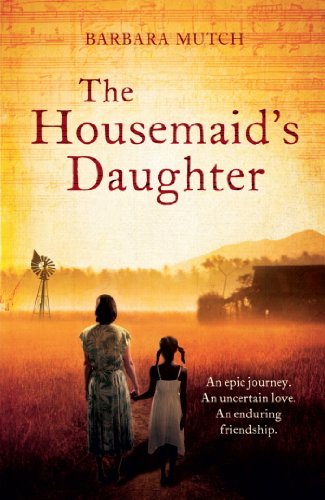
The Housemaid's Daughter
Category: Buy a Kindle
Review ''A compelling story . . . Ada's voice is by turns as lyrical and fierce as the music she plays on her beloved piano . . . Mutch evokes compassion for this stark and beautiful land and for the characters who strive to find their place amidst the turmoil that grips it.'' --Patricia Falvey, bestselling author of The Yellow House ''[An] exquisite debut . . . This is a book to be cherished, one that will grow deeper and richer with re-reading.'' --Anna Jean Mayhew, author of The Dry Grass of August ''If you loved The Help , try The Housemaid's Daughter . . . The friendship at its center will leave your heart singing.'' -- Good Housekeeping (UK)''Mutch's sprawling debut spans five decades of South Africa's richest -- and most painful -- history . . . A vividly drawn setting and Ada's consistent, special voice drive the story and keep the pages turning.'' -- Publishers Weekly ''A shared love of the piano brings two women together across the racial divide of apartheid South Africa . . . Mutch's . . . setting is a fascinating one, and she does an excellent job of showing the horrifying effects of apartheid law on individual lives. The book may hold special appeal for music fans thanks to the numerous classical and South African jazz pieces lovingly referenced throughout.'' -- Library Journal ''In this moving first novel, Mutch's lilting prose summons the stark South African landscape, making readers feel the heat of the Karoo Desert and fear the rising waters of the Groot Vis. More than that, Mutch conveys the joys of dancing and music, the exultation of hope and courage, and the pain of being ostracized for one's skin color. Rich in detail and subtle in its politics, this affecting novel tells a poignant, inspiring story.'' -- Booklist (starred review) ''Told from an interesting perspective and in a clear, sincere voice, this is a compelling story that sweeps readers into the life of a woman caught between two worlds, whose forbidden friendship with her mistress leads to tragedy and triumph. Poignant and gripping storytelling holds readers from beginning to end in this book that is as thought-provoking as it is lyrical.'' -- RT Book Reviews (4½ stars) --This text refers to the mp3_cd edition. About the Author BARBARA MUTCH was born and raised in South Africa, the granddaughter of Irish immigrants. She is married with two sons and divides her time between Cape Town and London. --This text refers to the mp3_cd edition. From Booklist *Starred Review* Irish émigré Cathleen Harrington settles in the small town of Craddock in South Africa in 1919, where she marries the reticent Edward. Feeling lonely and isolated, she forges a unique bond with black housemaid Ada, whom she teaches to read and write and play the piano. Their relationship deepens over their shared passion for classical music, especially since Cathleen’s own daughter exhibits none of her mother’s generous spirit. But when Ada finds herself in a compromising position, she leaves the household, hiding herself in a nearby black township, where she secures a position as a music teacher. There she is forced to confront the racial tensions of apartheid, which she had previously been sheltered from due to her privileged existence. In this moving first novel, Mutch’s lilting prose summons the stark South African landscape, making readers feel the heat of the Karoo Desert and fear the rising waters of the Groot Vis. More than that, Mutch conveys the joys of dancing and music, the exultation of hope and courage, and the pain of being ostracized for one’s skin color. Rich in detail and subtle in its politics, this affecting novel tells a poignant, inspiring story. --Joanne Wilkinson Excerpt. PROLOGUEIreland, 1919Today I left for Africa.Out of the front door I went, and down the flagstone path. The gulls were shrieking over Bannock cliffs and my dearest sister Ada was crying. Mother – in the brown dress she wore for weddings and christenings – looked the other way. Remember this, I kept telling myself as I climbed into the pony trap.Remember this: the wheeling gulls, the click of the waves on the pebbles in the Cove, Father’s hands red and chapped, Eamon shifting from foot to foot, a waft of peaty earth and chimney smoke and lilac...Remember this, hold it tight.  CHAPTER ONEI wasn’t supposed to be born in Cradock House. Not me.But my mother Miriam stayed by the kaia round the back, under the bony shade of the thorn tree, moaning quietly in the midday heat until Madam returned from school with the children and came down the garden to look for her.By then it was too late to go to the hospital.Master Edward was at home, seeing to his papers in the study. Madam sent him out to fetch the family doctor from his surgery on Church Street. It was lunchtime and Dr Wilmott had to be interrupted at his meal. My mother told me that Madam shooed the children – Miss Rosemary and Master Phil – away from the one-room kaia and helped Miriam up to the house. There, she held her hand and wiped her forehead with her very own hanky, the one Miriam had ironed the day before.The doctor came. Master went back to his study.I was born. It was 1930.Mama named me Ada after Madam’s younger sister across the sea in a place called Ireland.I think that being born in Cradock House has made me grateful all my life. It makes me feel I am part of it in a way that my mother Miriam never was. The narrow stairs and the brass doorknobs know my hands and feet, the bony thorn tree and the apricot bush hold me inside them, carrying me in their sap from year to year. And I own a tiny bit of them in return. So when Cradock House was taken away from me I could not understand my life after that.Cradock lies in the Karoo, the great semi-desert of South Africa that you find whenever you go far enough inland from the green mountains that edge the coast in a steep frill. The Karoo is the hard place you have to cross before you reach Johannesburg, where you can dig gold out of the ground and become rich. None of this I knew, of course. My whole world was just a square, two storey house of cream stone with a red tin roof in a small town surrounded by rocky koppies, brown dust and a lack of rain. The only water I knew about lay in the Groot Vis – the Great Fish River – and sometimes stirred itself to flow along a furrow outside the house, from where it could be led into the garden for the plants to drink. On the edge of town where the sky met the earth, tough Karoo bush hardly ever taller than the height of a child clung to the dry soil. Above the bush poked the withered trunks of aloes, topped by orange flower spikes that stood out like flames against the scrub. There were some trees, like bluegums or frothy mimosas, but only in front gardens or down on the banks of the Groot Vis where their roots could burrow for water.On those few times when it did rain, the hammering on the tin roof was so loud it sent Miss Rosemary and young Master Phil into fits of screaming. My mother and I – in the kaia at the bottom of the garden – also had a tin roof but ours was grey and overhung by the thorn tree. It damped the hammering into a hiss. I didn’t scream at the rain, I stood at the kaia door listening to it and looking out over the veld beyond the fence. When my mother wasn’t watching, I would put one bare foot out into the tiny rivers that crept over the hard ground and watch the water pool and sink reluctantly into the ground around my toes.Cradock House sat on Dundas Street, just up from the Groot Vis and just below Market Square. Dundas became Bree Street about half way along its length. I don’t know why one street needed two names – Mama said perhaps it was a matter of honouring ancestors equally – but that was the way it was. Once the street with two names crossed over Regent Street, it ran out of steam, fell into a township and disappeared.Cradock House had a wooden stoep with shell chairs to sit on that went almost the whole way around the house, like a circle. It stopped at the kitchen and then picked up again after the laundry, which was just as well, said my mother, otherwise we’d want to sit there all day when we should be washing or cooking or ironing.But although I longed to sit in one of those chairs, I was forbidden by my mother to do so. They were for the family, she said. "But I am also part of the family," I would say hopefully in return, stroking the grainy wood. "Shoo, child!" Mama would mutter and tell me to get on with the polishing. Mama and I mostly talked in English, unless she was really angry with me, or singing to me in the night; Thula thu’ thula bhabha...Hush, hush, hush little baby...I didn’t mind too much about the chairs. There was a secret lookout upstairs that was far better than the stoep. In the mornings when the children were at school, and while I was busy dusting on the top floor of the house, I would creep into Master Phil’s room, climb onto his toybox and peer out of the window.There it was: the whole of Cradock – perhaps, I thought, the whole of the Karoo – unfolding in the yellow morning sun like a map Master once unfolded for young Master Phil under the yellow lamplight in the study. If I narrowed my eyes and ignored the window frames, I could imagine flying right over the broad streets of the town, past the spire of the Dutch Reformed Church – far higher than St Peter’s, the Master and Madam’s church – then out over the brown shallows of the Groot Vis with its mimosas digging for water, then through dust devils that twisted into the sky above the stunted veld, then over rocky koppies piled high with polished stones in the early sun, and finally, as the desert heaved upwards, over mountains thick with forest. I could hardly see the mountains, but everyone talked about them as if they were there, especially when it was cold and frost coated the ground like sugar.As I stood there every day, craning out, it seemed to me that for one special moment the whole town, the whole Karoo, was mine. From this spot, from this window, it belonged to no-one else.Like Cradock House belonged to me.Maybe Madam felt the same way about the place called Ireland across the sea, where she had come from. She, too, seemed to stare out of windows, looking for something beyond the bluegums and the Groot Vis and the brown dust that hung over Market Square when there were too many horse carts and no rain. Mother and Father don’t mind me going to Africa – in fact they rather need it. But they won’t say so openly. And I don’t mention it. They can rent out my room for more than I can pay from my salary. Eamon needs boots, Ada’s coat – my old green – is worn out. There isn’t enough money for me to stay.I am looking forward to going, yet dreading it as well. For I know that once there, I will not be able to return. This is a commitment that will last a lifetime. And while I will keep up with friends and family through the letters we will exchange, I will never see their dear faces or hear their Irish laughter again. This is what it means to emigrate. Mrs Pumile, from the kaia next door, was jealous of my mother Miriam and I. She said that our Madam treated us well, unlike her own Madam who watched the level of the sugar in the kitchen and made Mrs Pumile turn out her pockets if she thought they were bulging with stolen goods."Eeeh," Mrs Pumile would suck in her breath and waddle back to her kaia, doek askew, apron pockets flapping, the biscuits or whatever she had borrowed now lying in the bottom of Mrs Pumile’s Madam’s rubbish bin. Biscuits handled by Mrs Pumile were no good to her Madam. I never found out Mrs Pumile’s Madam’s name. She was just Madam, like most Madams were Madam.Our Madam’s name – apart from Madam – was Cathleen. Mrs Cathleen Harrington née Moore, as she once wrote for me in her swooping hand, though she didn’t explain why she had so many names. Madam was tall and gentle and had green eyes and brown hair that she twisted into a round ball at the back of her head during the day. I saw her once with her hair out of the ball and it floated about her head like smoke. She was in her pale blue nightgown at the dressing table, writing in her special book, and I was only there because my mother Miriam told me to fetch Madam as young Master Philip was getting sick in the children’s bathroom."Ada!" Madam said, getting up straightaway, her nightgown with its embroidered flowers on the hem brushing the floor. "Is something wrong?""Just Master Phil oops-ing," I said from the doorway. "Mama says to come."Madam was a good mother, and not just to Miss Rosemary and Master Phil – although Miss Rose spent a lot of time arguing with her. But then Miss Rose didn’t often agree with anyone. "So perverse," Madam would sigh to Master, using a word I did not know but could guess what it meant. "Whatever shall we do?"Madam’s goodness to me meant letting me sit in the chair next to her on the stoep – despite my mother’s frowns – or by her side when she played the piano. Madam made me feel like it was my chair after all. She made me feel like I was hers, too.Master Edward didn’t make me feel like I was his, which was a pity because I didn’t have any other father. For a long time I didn’t think you needed a father to have a baby. In any case I thought only white children had fathers.My mother Miriam had left KwaZakhele township outside Port Elizabeth when she was eighteen years old to go to work for Master Edward in Cradock. He had just bought Cradock House and was waiting for Madam to arrive from across the sea. Master had been saving for years, Madam said, before he could buy Cradock House for Madam who was to be his bride. Yet Master never came into Madam’s dressing room, and only sometimes into Madam’s bedroom. I could tell: the bed, when I made it each morning, carried the imprint from Madam’s body on its own. I was surprised about that. I thought that married people always wanted to be together, especially after saving for so long for Cradock House. But I didn’t ask my mother why not. It would be unfair to ask such a question when she didn’t have a husband of her own. But having no husband was not unusual. There were many like Mama. Mrs Pumile next door, for instance, although she had many callers to her kaia. But callers were not husbands and could never be relied upon to keep calling.When I asked my mother Miriam about her early life, before the possibility of husbands, she used to say that she came with the house. I don’t know if that’s true, I don’t think you could buy people along with houses, even then. But perhaps you could – perhaps that was why next door’s Madam kept Mrs Pumile even when she ate too much sugar and entertained too many callers?But it is true that Mama worked all her life in Cradock House and died there one day while she was polishing the silver at the kitchen table.I wanted to stay in Cradock House all my life as well. I didn’t want to live in that place where Bree Street ran out of steam, fell into a township and disappeared. I wanted to live and die in Cradock House, where I’d been born. Where I surely belonged because of that?But I wanted to die while I was polishing silver under the kaffirboom tree in the garden, where the emerald sunbirds darted among the red flowers and the sky poked bright blue between shivering leaves.  CHAPTER TWO      The distance we are from Bannock village, Ireland, is further than a hemisphere.And yet I do feel a curious sympathy with the townspeople I’ve met, though I know nothing of their past and they nothing of mine. And I remind myself that wherever one finds oneself, home and love is lent to each of us only for a while. We must care for it while it’s ours, and cherish its memory once it’s gone.So I embrace this new life, and these new people.Soon, I hope, we will no longer be strangers to one another.  My mother Miriam never went to school and neither did I. Mrs Pumile never went to school either. There was a small school in the Lococamp township that served the railway workers across the Groot Vis, but the children there were always dirty and played wild games, my mother said. A bigger school lay in the township on our side of the river beyond Bree Street. It was called St James school and it was run by the Rev Calata. It had sports fields and a choir and it looked away from the town and towards the open veld. It was much more strict, Mama said, and that was a good thing for a school to be, but it was too far for me to walk to such a strict school on my own.We didn’t go across the Groot Vis often, only on Mama’s Thursday afternoon off, when we went to visit her older sister, my aunt. "So many people," Mama would gasp, perhaps reminded of her old KwaZekhele days, as we pushed across the bridge. "Stay close to me, child."Auntie lived in a mud hut with no door and she had to wash her clothes in the river. Bad people came and stole the drying clothes off the bushes along the river bank when Auntie went home for the next bundle of washing. Auntie washed for a living. In the matter of schools, Auntie agreed with Mama that the Lococamp school was not to be trusted. Auntie said it was as rough as life on the river bank.It fell to Madam and Master to talk about a school for me."Edward," I overheard Madam say one day as I was coming out of the kitchen carrying the ironing for my mother, "we can’t ignore it, we have a duty. The township school is too unsettled, perhaps Lovedale Mission?""It’ll only lead to trouble later on, expectations and whatnot," said Master Edward, flapping a page of the newspaper over. "But look into it if you must. Will you play the Beethoven for me this evening?"I don’t know what ‘trouble later on’ Master was afraid of. And going to the mission school might have meant leaving Cradock House and leaving my mother, who needed me to help her as she got older and smaller, like a bird, while I got bigger. It seemed to me that life was strange in the matter of size, but maybe it was meant to be that way; you grew from a tiny baby into a tall grownup and then you shrank until you died and were small enough for God the Father to deliver you to the ancestors."I’m grateful, Ma’am," Miriam said to Madam when the subject of school came up again. "But Lovedale Mission is far away and Ada would be alone."Leaving to go to school, and leaving to go to Africa must be about the same, I calculated, hiding behind the door while Madam and Master talked one evening in the lounge. Both meant losing your family and never seeing them again. I didn’t want to lose mine, like Madam had lost hers. I watched through the crack above the door hinge. Master was reading the paper and Madam was shaking her head. The round green stone she wore at her neck caught the lamplight. She had changed from the loose, low-waisted dress she wore during the day – Madam’s day dresses were made to withstand the heat, and were the colour of cream on the top of milk – into a fitted one in pale green to match her brooch."I’d like to get her into the children’s school here in town but the Head won’t hear of it," she said. The stone flashed at me again. I didn’t know what it meant when people wouldn’t hear of things. I didn’t think it had anything to do with being deaf."Why is everyone so difficult about this, Edward?""For the simple reason, my dear," Master said, frowning at her over the top of his newspaper, "that if you let one in, they’ll all want places.""Is that so wrong?"He didn’t answer but instead turned another page, his dark head with its side parting disappearing behind the paper. I don’t know what he meant, or what Madam meant. But I don’t think Madam agreed with him. Perhaps she didn’t understand the trouble he said he was afraid of later on if I went to school? The trouble that I didn’t understand either? I would never want to cause Madam and Master any trouble. If going to school meant trouble, then I should not go.I watched as she stood up, looked out of the window for a moment, then walked over to the piano. Whenever there was silence between Madam and Master, she would often go to the piano. Sometimes she played straightaway, and sometimes she sat stiffly, staring at the keys."Ada!" hissed my mother, pulling me away. "The tokoloshe comes for bad girls that listen at doors!" I ran back to our room and lay down, covering my eyes so I couldn’t see the evil tokoloshe when he crept onto the bed and took me away to hell. But he didn’t come. And Madam played Beethoven. The Moonlight Sonata. But she was distracted, I could tell. I could hear it in her fingers."The child can learn all she needs here, Madam," Miriam said firmly the next day as she looked for elastic for young Master Phil’s garters in Madam’s sewing basket. My mother had given me a talking-to when she later came to bed. She said that I didn’t deserve Madam’s kindness if I listened at doors. And that she wouldn’t have my schooling bothering Madam and Master.Madam pushed her needle into young Master Phil’s sock that she was darning. There was always a lot of sewing to do with young Master Phil. He seemed to be able to walk out of the house and tear his shorts or lose a button straightaway. But all boys tore their clothes, Mama told me. It’s what boys do. But it didn’t seem to matter, for we all loved Master Phil, who was as sunny as Miss Rose was forever peeved."We’ll see. I won’t give up just yet. You didn’t have the chance for school, Miriam dear, but Ada should -"But I never went to school.Instead Madam started to teach me my letters at home at the dining room table when Master was at work and the children were busy. I don’t know why she wouldn’t teach me when Master was at home, but that was the way it was. We always had to pack up very quickly when Master’s footsteps were heard coming down the path. And my mother Miriam and Mrs Pumile from next door clapped their hands and said I was very lucky to be getting something they called an "education".I began to read from the book Madam left in her dressing room as well, on the table next to her silver brush and her powder box where I dusted every day.  No-one else saw that book, not Master or Miss Rose or young Master Phil. I knew this because I could tell from the outline it would make in powder or dust if it had been moved by anyone apart from Madam and myself. I watched for this every morning when the sun came through the window and fell upon Madam’s dressing table in a revealing, yellow beam. And I made sure to put the book back to the page she’d been writing so she would never know.There were often sentences that I didn’t understand but I could think about them all day as I went about my dusting and polishing, and sometimes the meaning that had been hiding within them would jump out at me long after I had read the words. Musical notes, I later discovered, were also like words: they meant one thing when played on their own, and quite another when strung together.I don’t think that Madam knew I was reading her book, but maybe she did? Was that why, many years later, she left the book behind when she went away to Johannesburg? Left it for me? After all, without Madam and the children, Cradock House would be empty and silent. There would be only my footsteps and Master’s footsteps on the narrow stairs.Once I started to understand letters, I began to make out words on the front of shops in town when I went to post Madam’s letters to Ireland at the Post Office on Adderley Street. I started to search out new ones every time I went to town, peering into windows for so long that often the shopkeeper would come out and shoo me away.I learnt to walk slowly one way up Adderley, cross over the broad dirt road with its donkey carts and snapping dogs and fine gentlemen on horses and then slowly the other way so I never missed anything. Madam didn’t seem to notice if it took a while to post letters, so I could return via the Karoo Gardens on Market Square where there were wooden benches that I was allowed to sit on. I could stare up at the palm trees over my head, or at the flaming aloes in their square flower beds, and repeat the words I’d read while the sun warmed my bare feet. Then it was along Church Street – like Adderley, also broad on account of wagons and oxen needing to turn about in years gone by – and the last signs before the shops ran out at the edge of the Groot Vis.The first words I learned on my own like this were "Austen’s the Chemist", "White and Boughton for paper and ink", "Cuthbert’s Shoe Store for personal fitting", and "Ladies find Quality at Anstey’s Fashions". Outside Badger & Co, there was often a table with rolls of cloth, saying "... for a bolt". I never could work out what those missing words were – I saw them in lots of places – but they weren’t made of letters I recognised, so they must have come from another sort of language that I didn’t yet understand. I never found any of those unknown words in Madam’s writing. I longed to ask her what they meant but I didn’t want to seem ungrateful for all that Madam was teaching me anyway at the dining room table, and secretly from the book on her dressing table.So I asked Miss Rose and young Master Phil instead."I don’t have time to explain," said Miss Rose over her shoulder, as she brushed her yellow hair in front of the mirror. "You haven’t any money so you probably don’t need to learn to count.""Why, they’re numbers, Ada!" said Master Phil, grabbing a pencil with a chewed end and drawing some of the strange shapes on a piece of paper. "They tell you about quantity, how many of something you’ve got. I’ll show you some more after cricket practice – here, take this, you can try." He stood over me for a moment, and corrected the way I held the pencil. "That’s right, just like that!" then ran off, his cricket bag banging against the banisters as he raced downstairs."Less noise, Philip!" came Master’s voice from below.But before the possibility of numbers, there was Madam’s book in her dressing room. It had a cover of dark red velvet, with a red satin ribbon that tied around its centre in a bow. I would stroke the velvet and the satin, and bend down and rest my cheek against them. Very often Madam didn’t bother with the bow and simply wound the ribbon around the book. I never meant to read it, I only started when Madam left it open one day and I had to move it during dusting. And it wasn’t as if I was stealing anything from Madam, like Mrs Pumile stole from her Madam. This wasn’t sugar or biscuits or jewels.At first I read for each letter, beautifully formed in black ink, a slanting pattern of unrelated thick and thin strokes.‘TomorrowIsailforAfrica...’Then, after many times of struggling, I began to separate the words.‘Tomorrow I sail...’What was this thing, "sail"?And then the words joined together to become sentences. And then the sentences began to tell me what Madam was saying to the book. And sometimes what she wasn’t saying.‘Five years of betrothal, Edward in Cradock, self in Ireland. Marriage is a step in faith, Father o’Connell says. But of course I still love him. And everyone says we’re made for each other.’ The book became a secret conversation between Madam and myself. Review ''A compelling story . . . Ada's voice is by turns as lyrical and fierce as the music she plays on her beloved piano . . . Mutch evokes compassion for this stark and beautiful land and for the characters who strive to find their place amidst the turmoil that grips it.'' --Patricia Falvey, bestselling author of The Yellow House ''[An] exquisite debut . . . This is a book to be cherished, one that will grow deeper and richer with re-reading.'' --Anna Jean Mayhew, author of The Dry Grass of August ''If you loved The Help , try The Housemaid's Daughter . . . The friendship at its center will leave your heart singing.'' -- Good Housekeeping (UK)''Mutch's sprawling debut spans five decades of South Africa's richest -- and most painful -- history . . . A vividly drawn setting and Ada's consistent, special voice drive the story and keep the pages turning.'' -- Publishers Weekly ''A shared love of the piano brings two women together across the racial divide of apartheid South Africa . . . Mutch's . . . setting is a fascinating one, and she does an excellent job of showing the horrifying effects of apartheid law on individual lives. The book may hold special appeal for music fans thanks to the numerous classical and South African jazz pieces lovingly referenced throughout.'' -- Library Journal ''In this moving first novel, Mutch's lilting prose summons the stark South African landscape, making readers feel the heat of the Karoo Desert and fear the rising waters of the Groot Vis. More than that, Mutch conveys the joys of dancing and music, the exultation of hope and courage, and the pain of being ostracized for one's skin color. Rich in detail and subtle in its politics, this affecting novel tells a poignant, inspiring story.'' -- Booklist (starred review) ''Told from an interesting perspective and in a clear, sincere voice, this is a compelling story that sweeps readers into the life of a woman caught between two worlds, whose forbidden friendship with her mistress leads to tragedy and triumph. Poignant and gripping storytelling holds readers from beginning to end in this book that is as thought-provoking as it is lyrical.'' -- RT Book Reviews (4½ stars)
Features: A South African THE HELP, Barbara Mutch's THE HOUSEMAID'S DAUGHTER is a startling and thought-provoking debut novel which intricately portrays the drama, dynamics and heartbreak of two women against the backdrop of a beautiful yet divided land. For readers of Gillian Slovo or Doris Lessing. | Cathleen Harrington leaves her home in Ireland in 1919 to travel to South Africa and marry the fiance she has not seen for five years. Isolated and estranged in a harsh landscape, she finds solace in her diary and the friendship of her housemaid's daughter, Ada. Cathleen recognises in her someone she can love and respond to in a way that she cannot with her own husband and daughter. Under Cathleen's tutelage, Ada grows into an accomplished pianist, and a reader who cannot resist turning the pages of the diary, discovering the secrets Cathleen sought to hide.